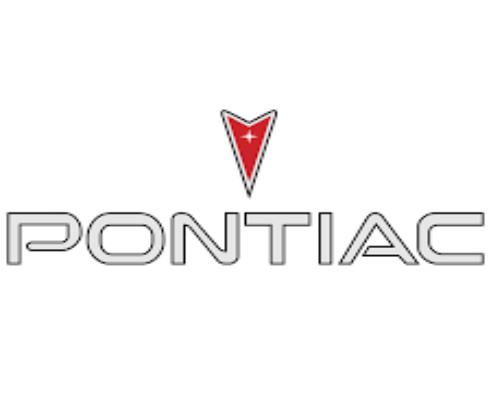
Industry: Transportation